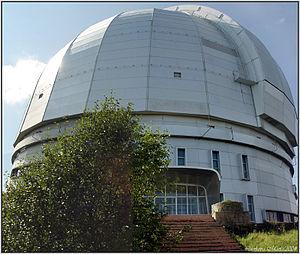
L'observatoire spécial d'astrophysique est un observatoire astronomique qui appartient à l'Académie des sciences de Russie.